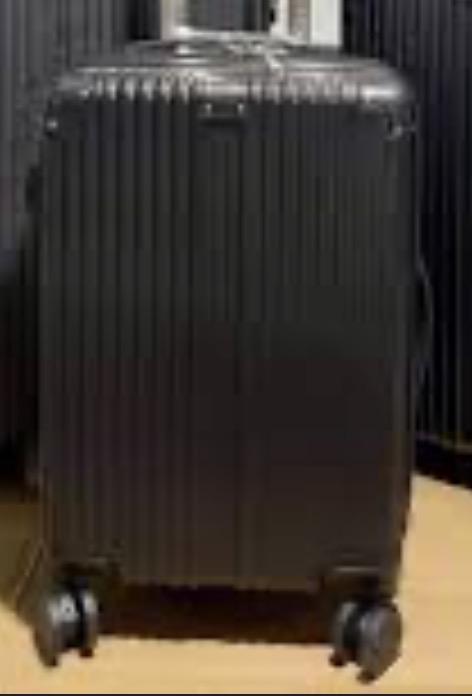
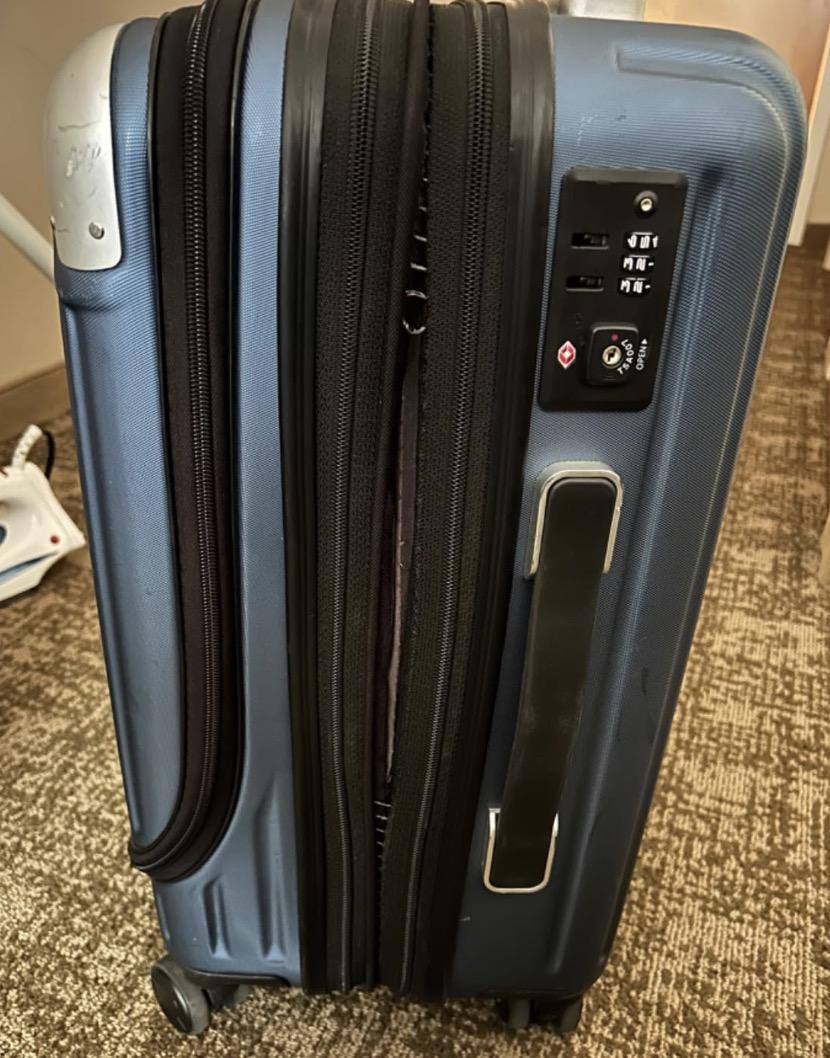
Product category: items_tea
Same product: no